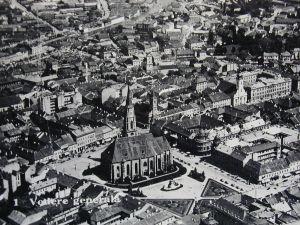
Cluj-Napoca est une ville transylvaine du nord-ouest de la Roumanie, située dans la vallée du Someșul Mic, à 440 kilomètres au Nord-Ouest de Bucarest. C’est en 1974, dans le cadre de la politique protochroniste de Nicolae Ceaușescu, que la ville a reçu par décret son second nom de Napoca, qui est celui du castrum romain antique situé sous l’actuel centre-ville, provenant de la tribu dace locale des Napaei, dont le nom rappelle le grec νάπος : « boisé ». Cependant, les roumains continuent d’appeler la ville par son nom initial de Cluj ; les hongrois l'appellent Kolozsvár, les allemands Klausenburg, en yiddish son nom est קלויזנבורג, et en latin Claudiopolis.